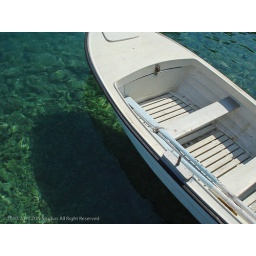
Pristine bluish green waters, with a lone boat in Valdarche